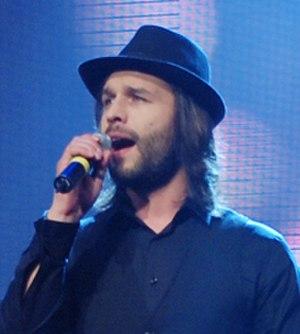
Kamil Mikulčík est un chanteur slovaque.